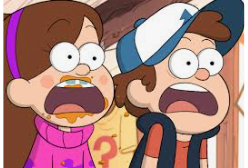
Portrait style: Cartoon Portrait